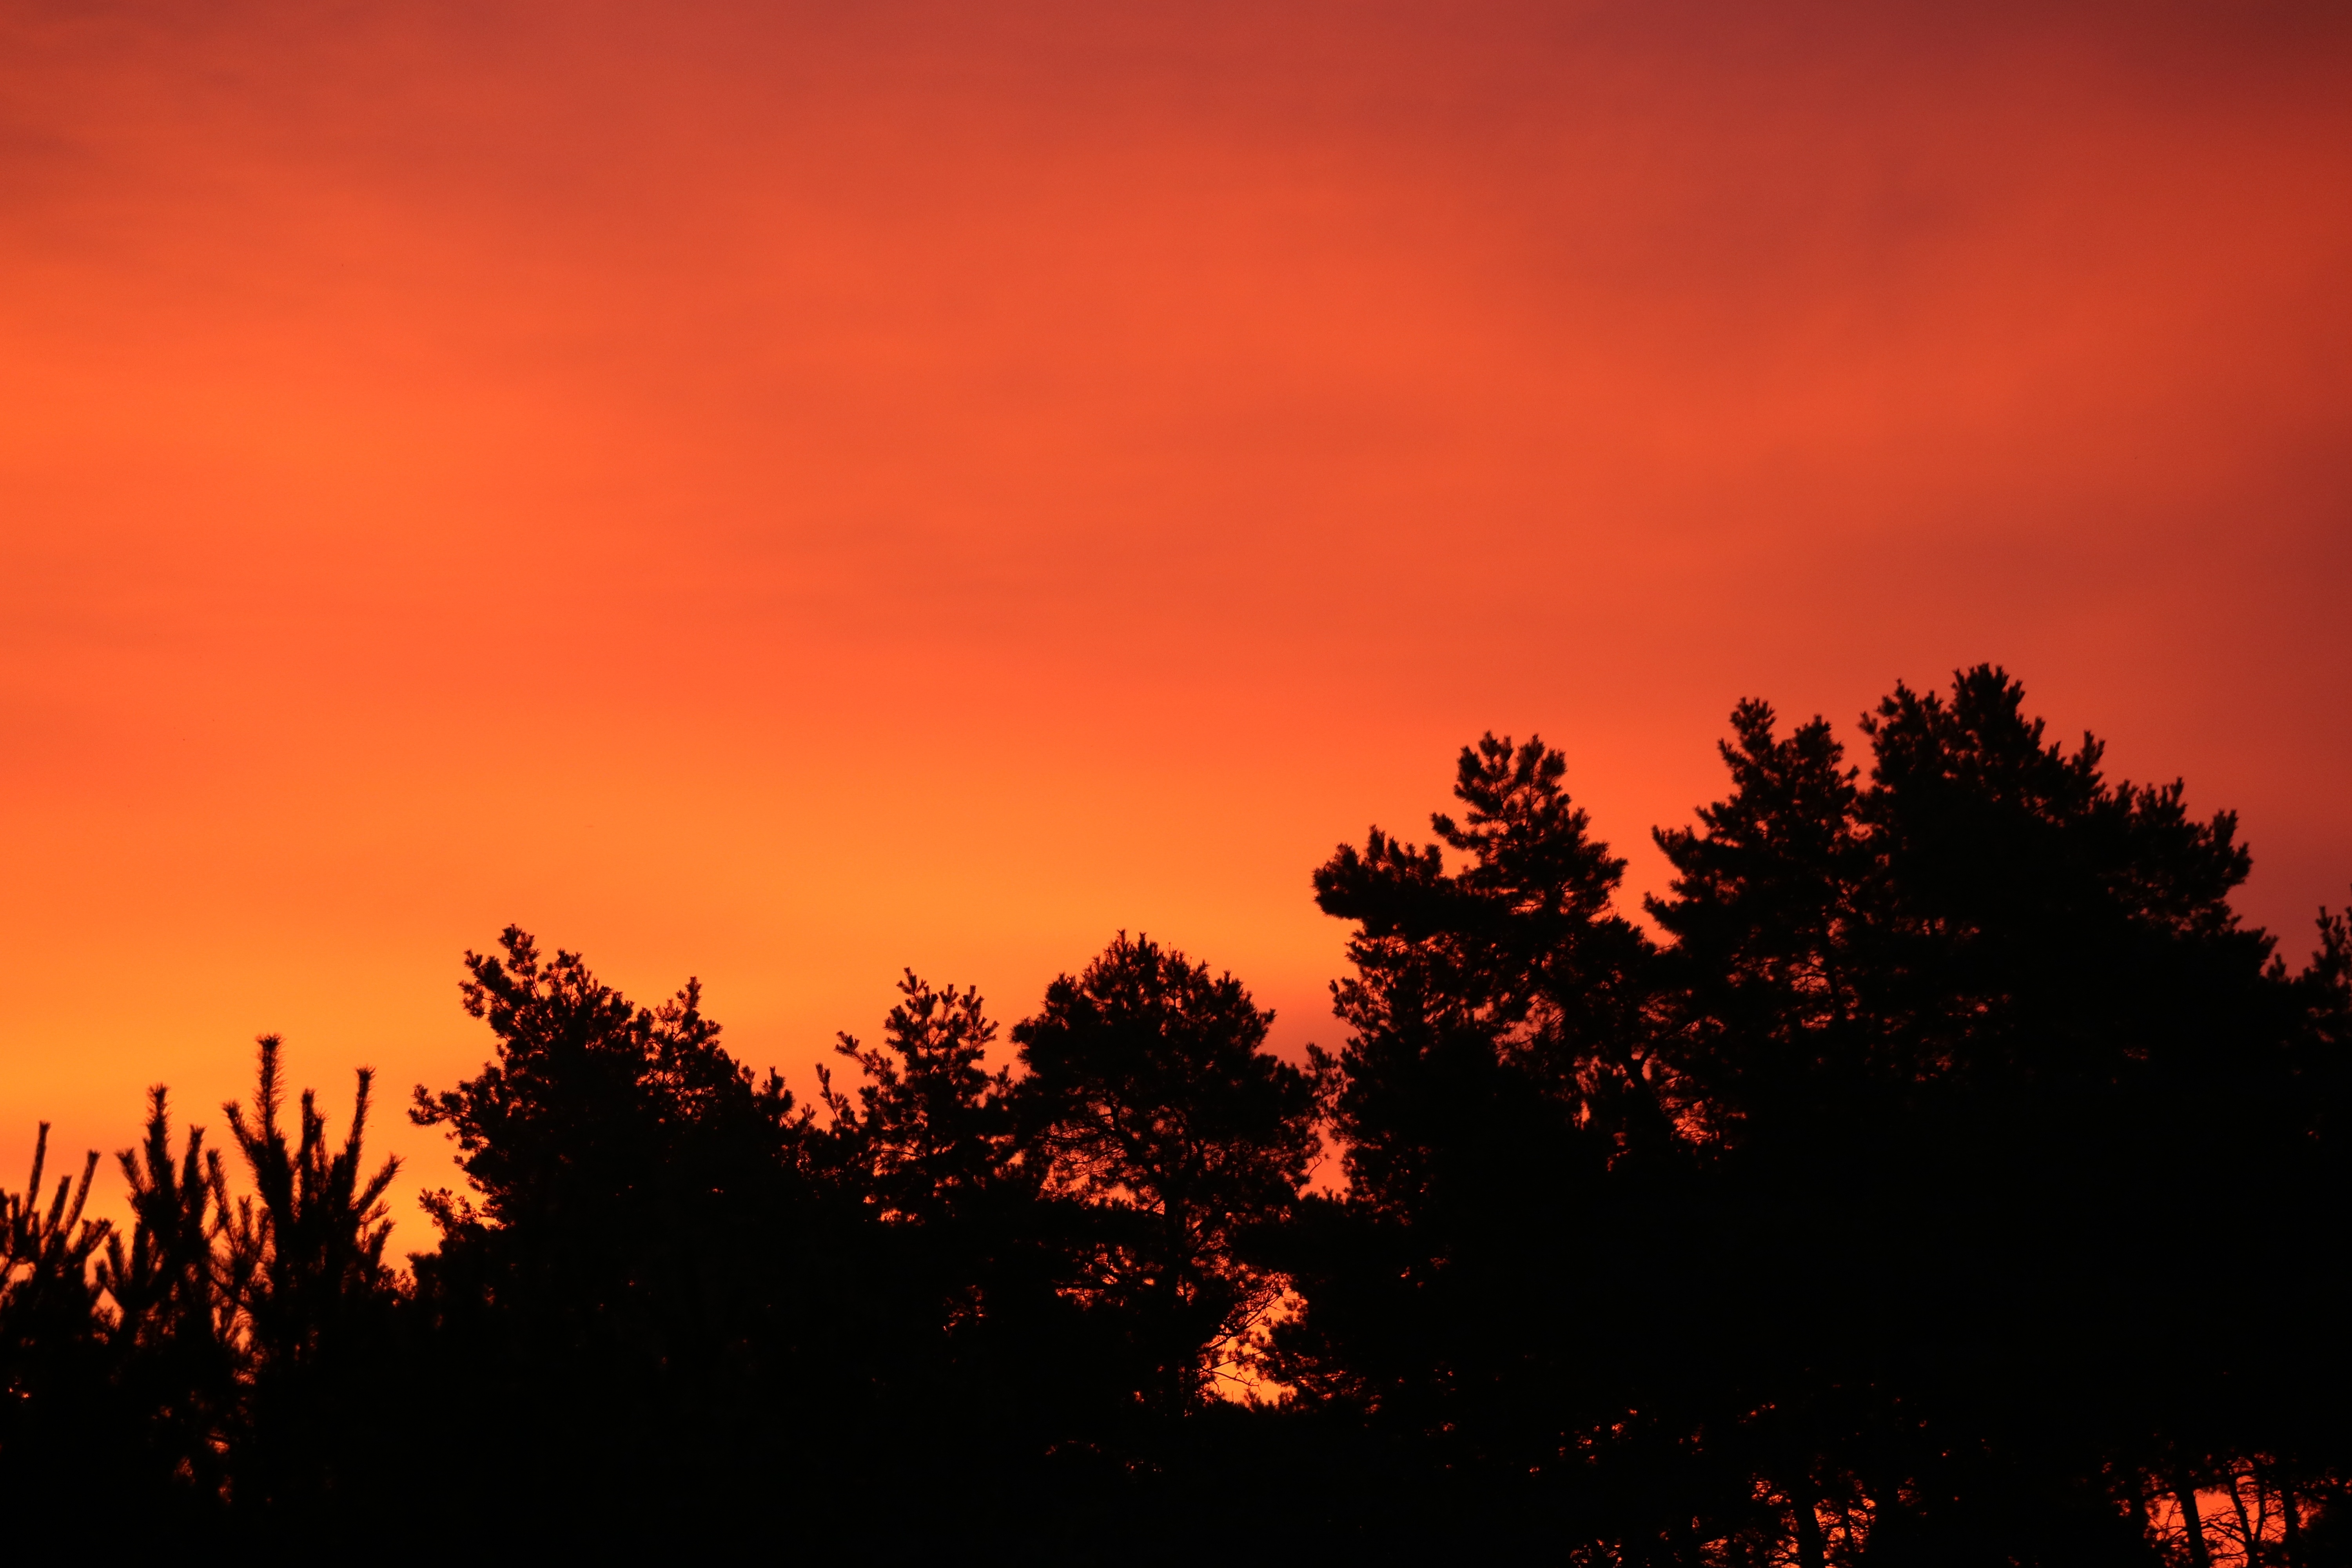
tree, nature, cloud, sky, sunrise, sunset, sunlight, morning, dawn, atmosphere, dusk, evening, red, mood, morgenstimmung, afterglow, red sky, red sky at morning